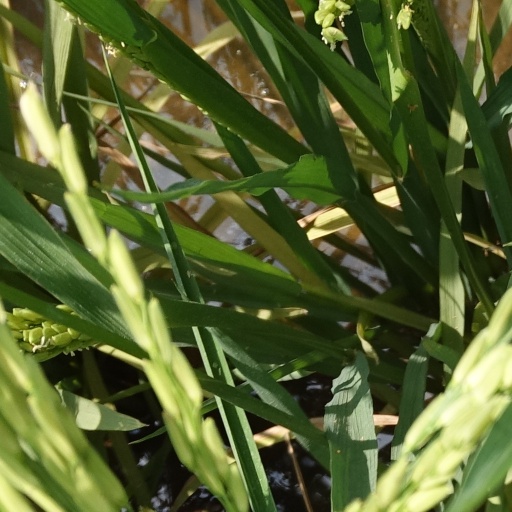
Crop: rice